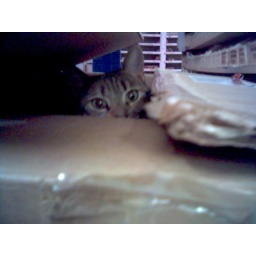
there's a cat in the box